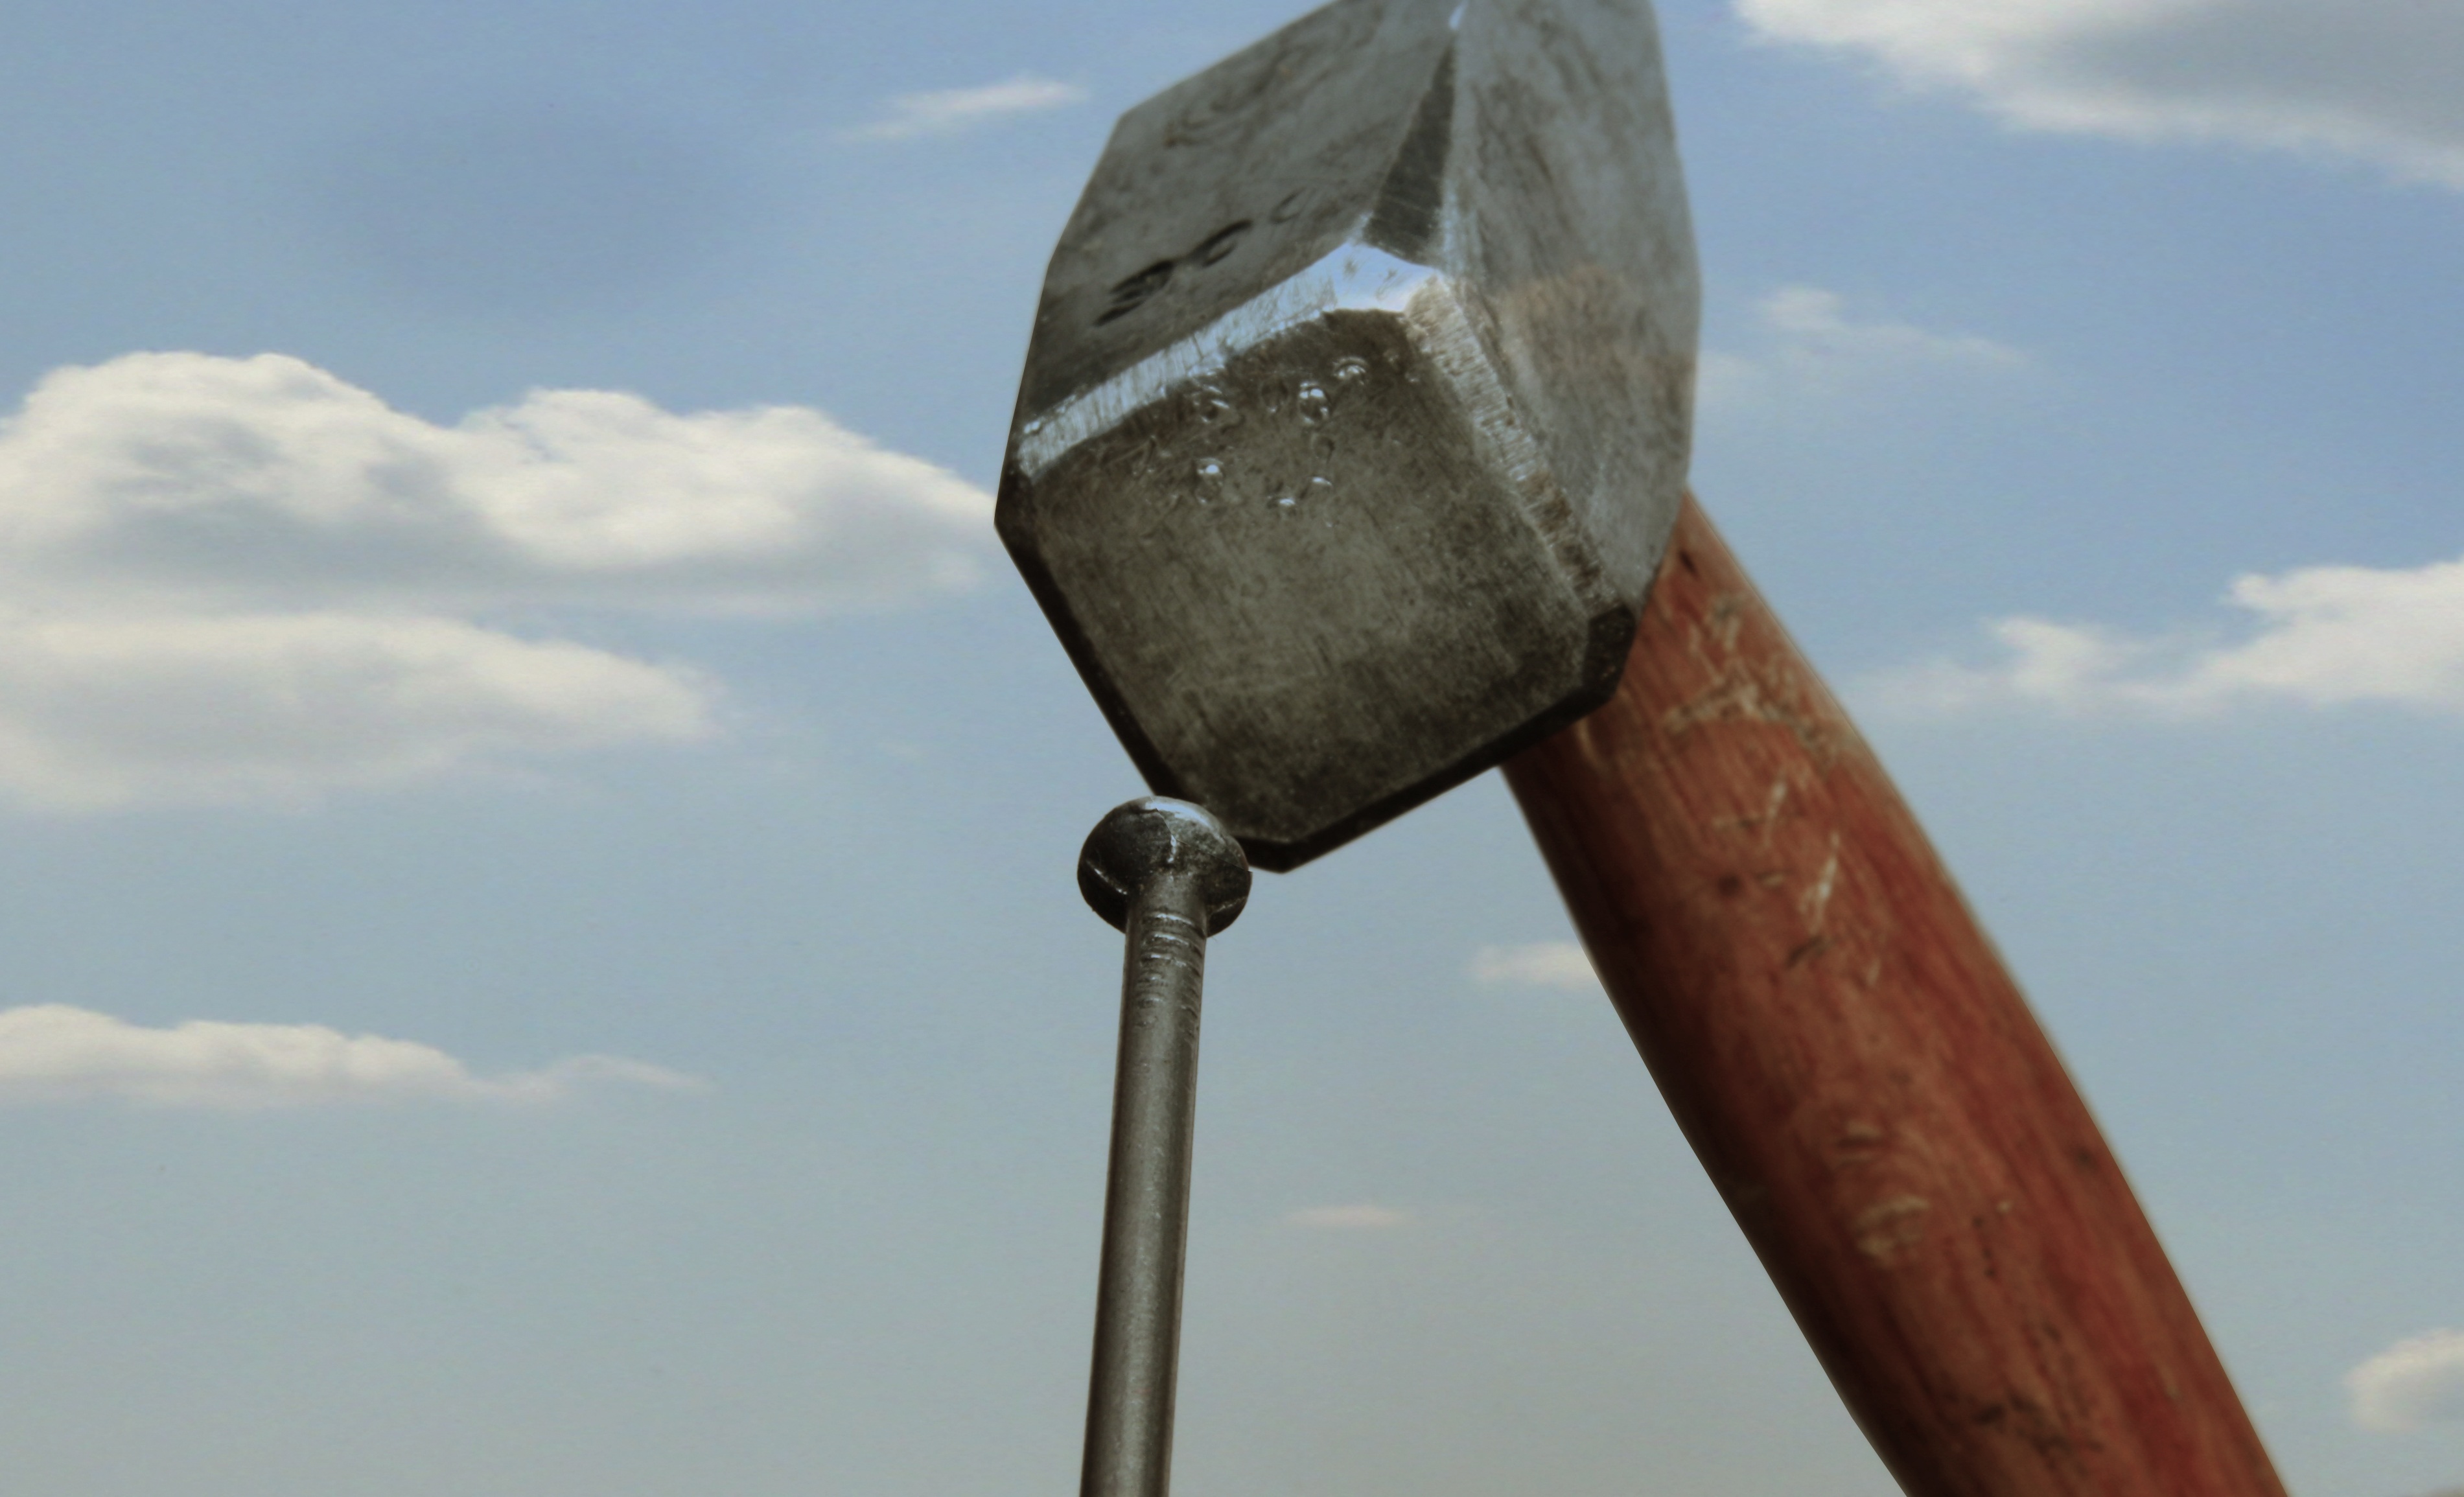
work, sky, wood, wind, tool, hammer, mast, metal, machine, wind turbine, street light, nail, sculpture, clouds, head, build, diy, works, edit, hobby, craftsmen, tinker